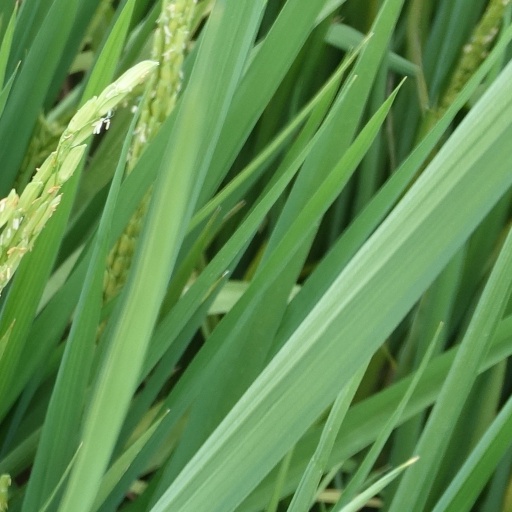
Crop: rice